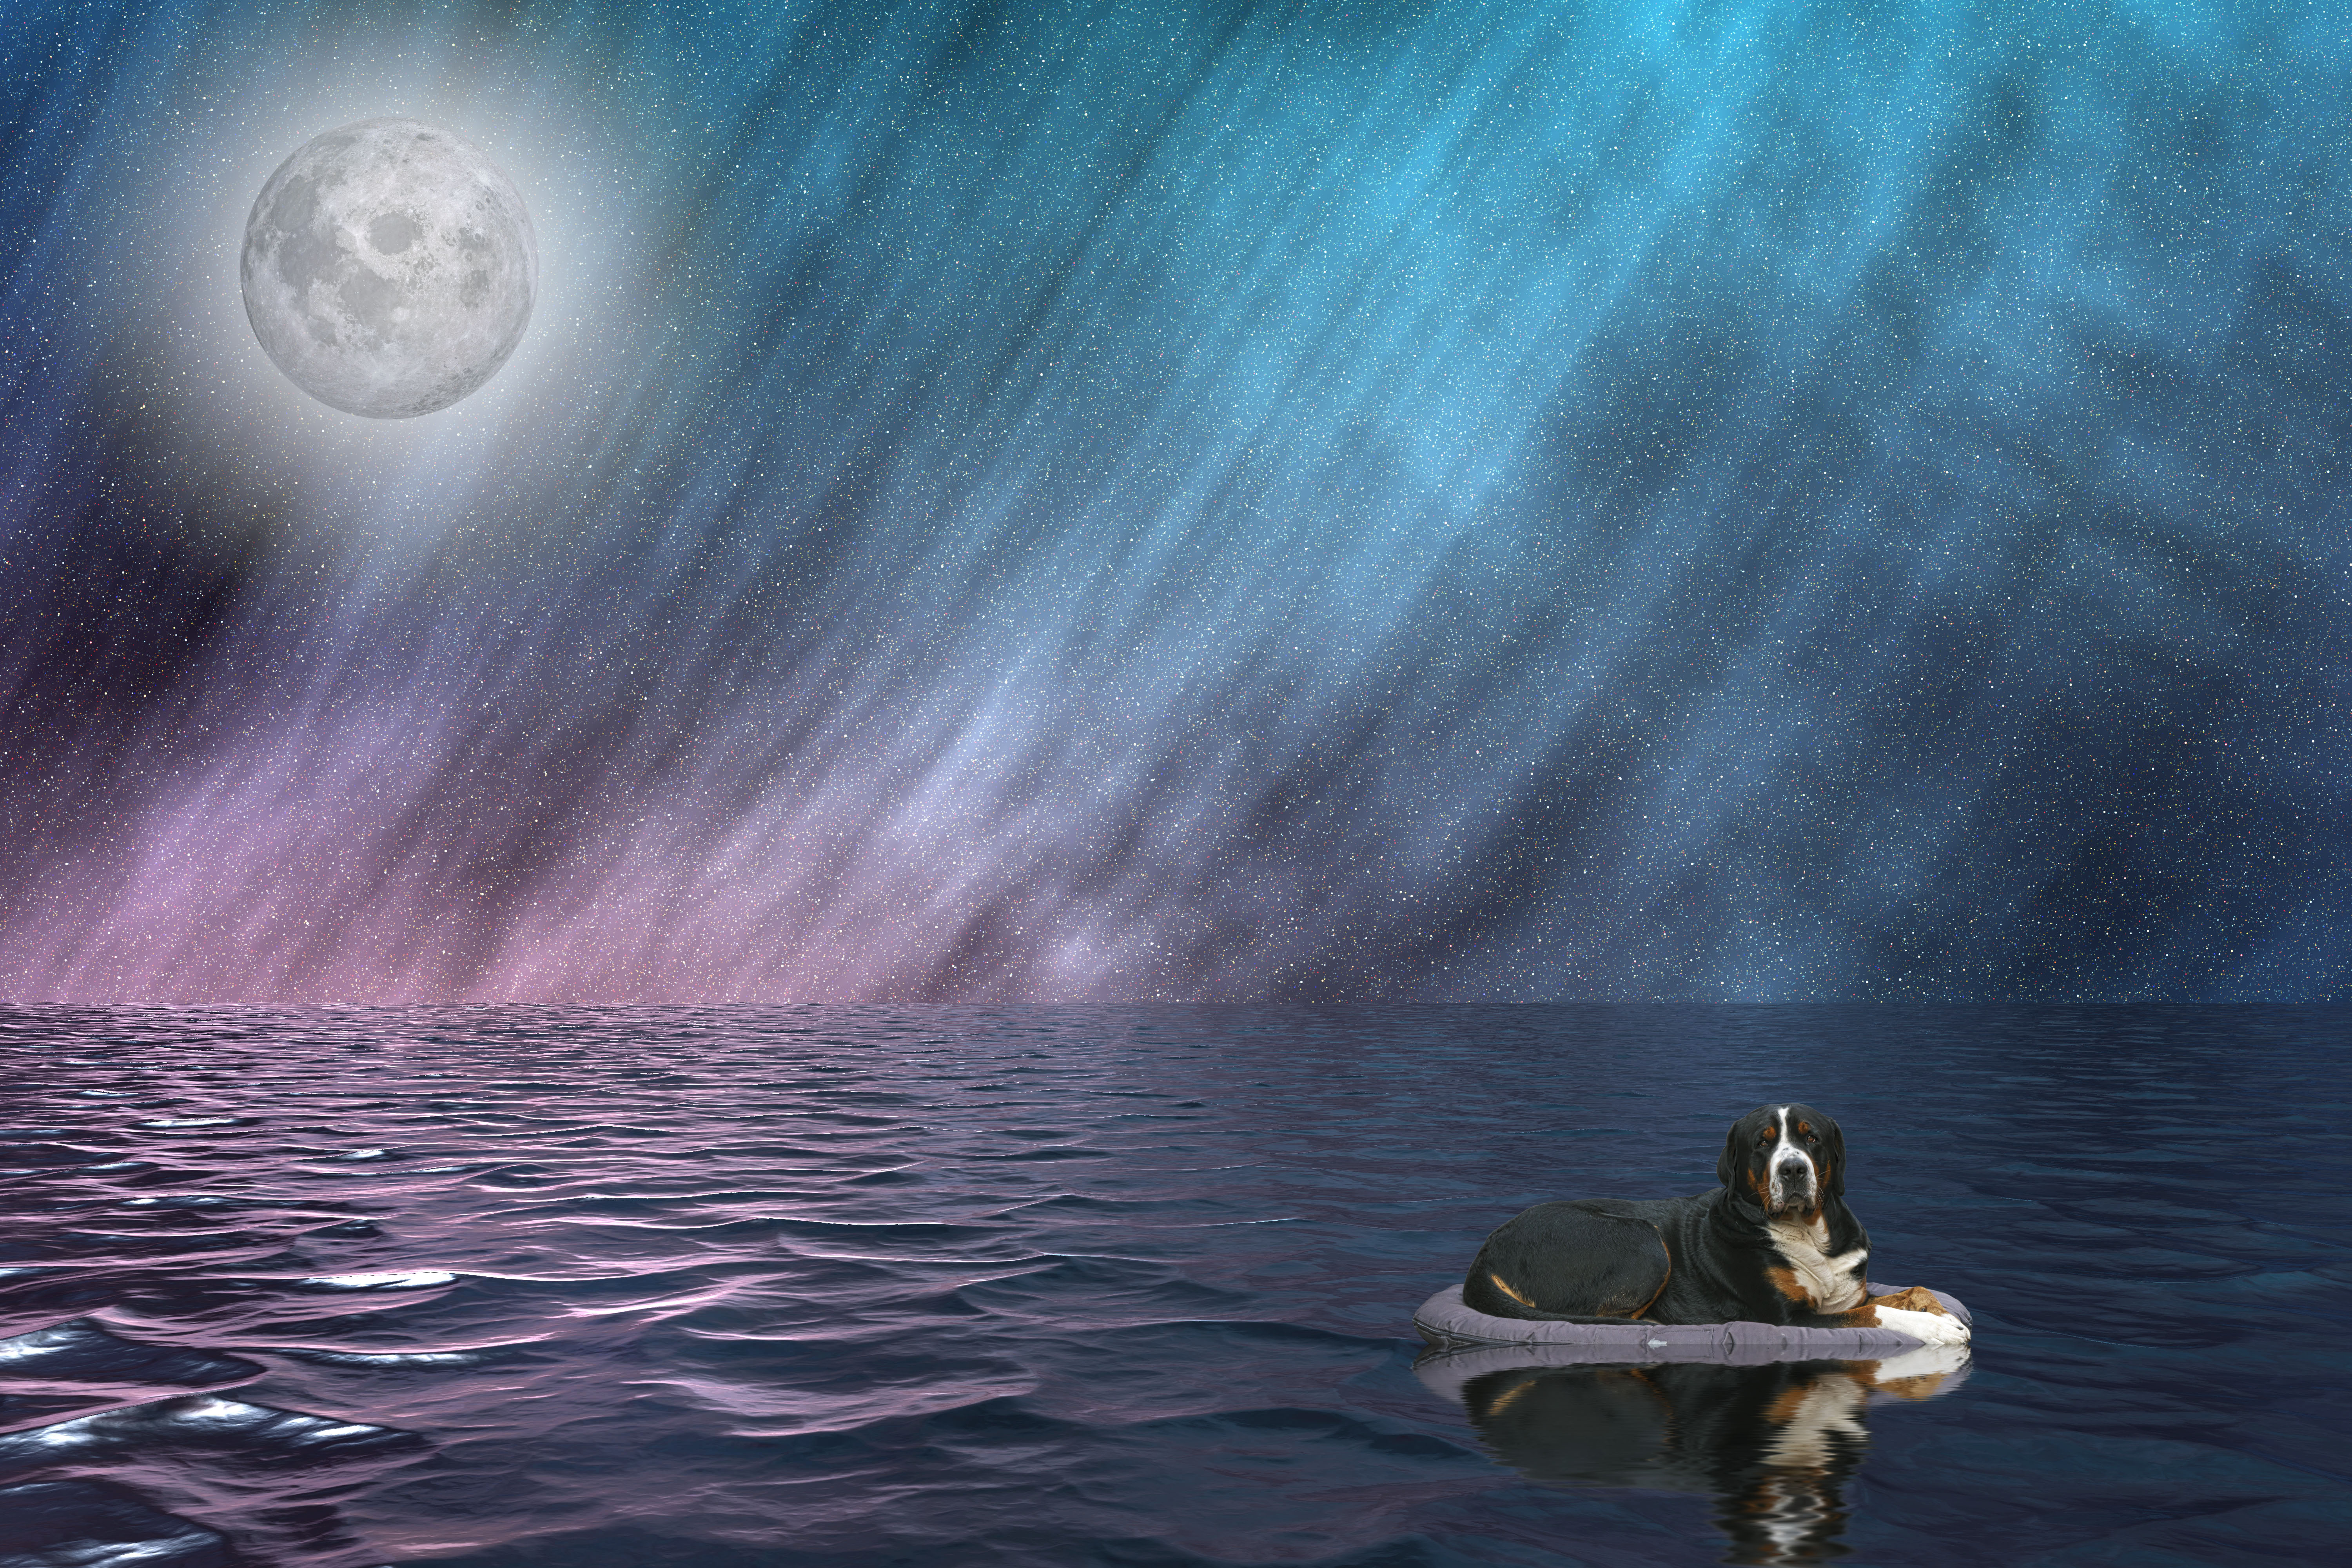
night, dog, animal beached, water, ocean, dusk, full moon, nature, atmosphere, sea, sky, wave, moonlight, water resources, moon, darkness, computer wallpaper, calm, river, screenshot, midnight, stock photography